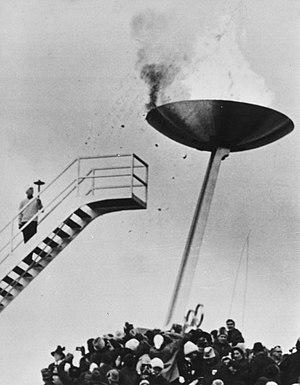
Josef Rieder, né le 3 décembre 1932 à Lermoos et mort le 15 juin 2019, est un skieur alpin autrichien.